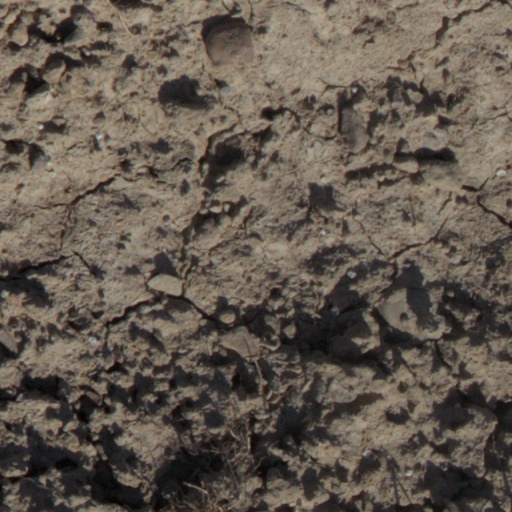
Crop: wheat